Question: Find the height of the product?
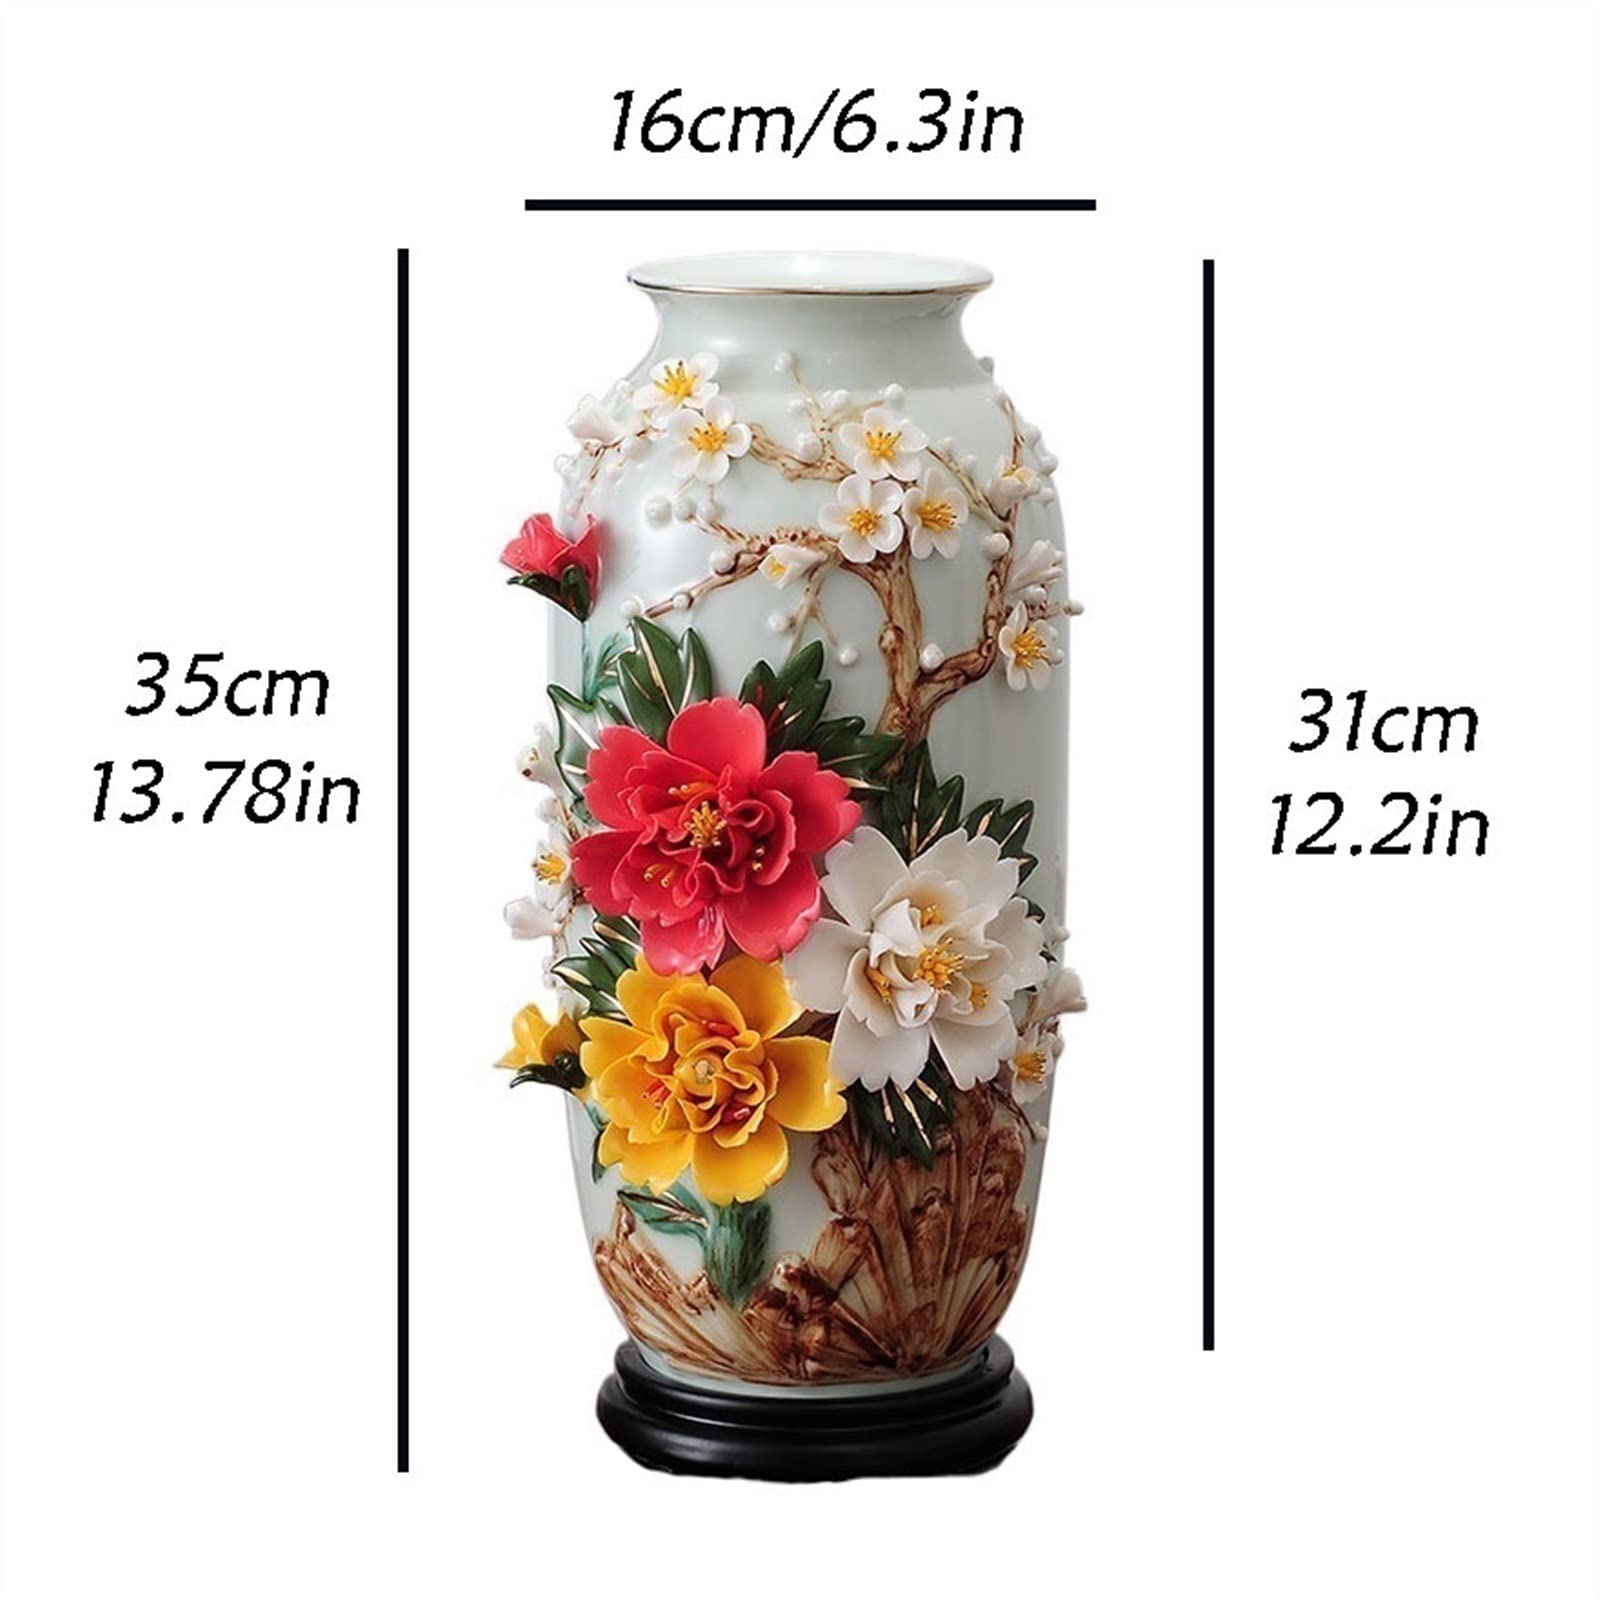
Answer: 12.2 inch